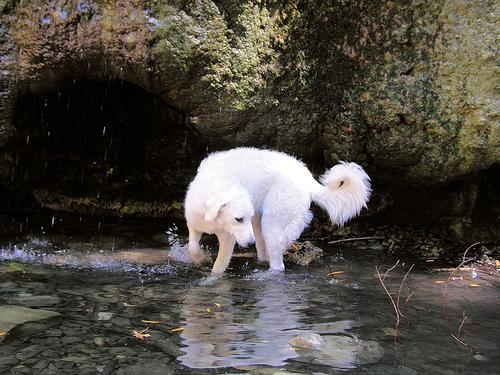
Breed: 223-n000067-kuvasz